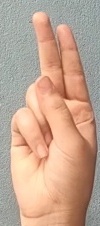
ASL sign: U